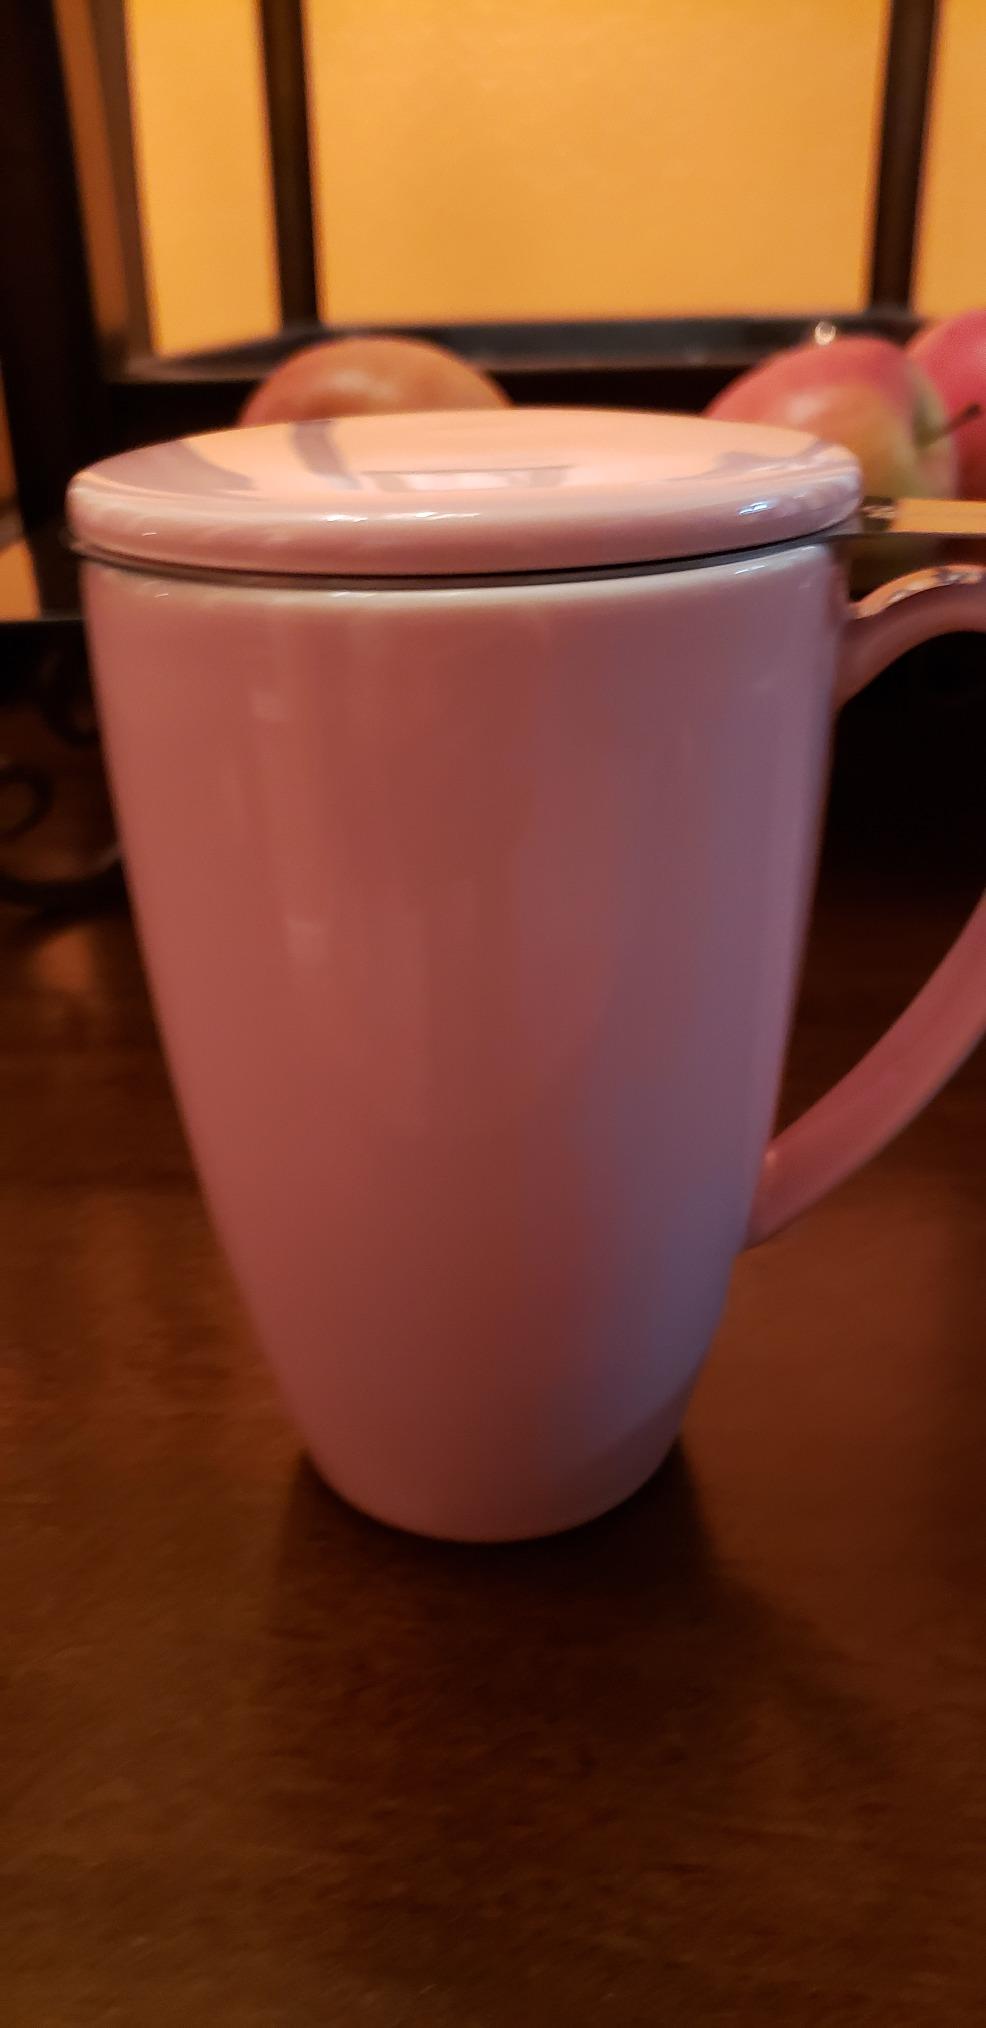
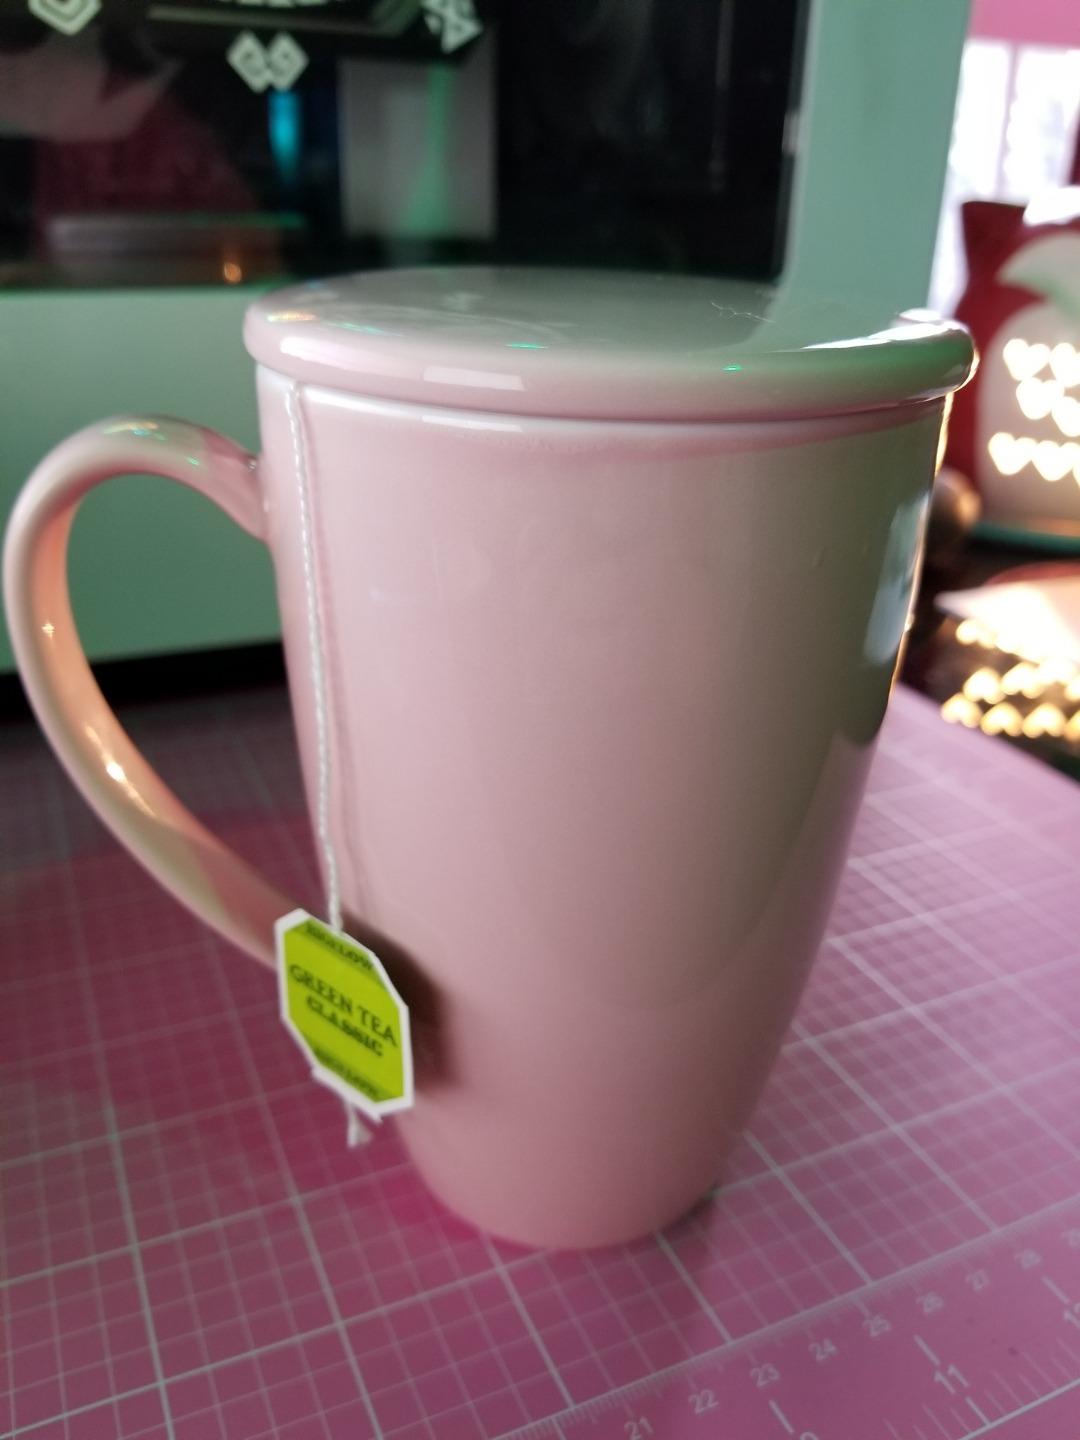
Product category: items_mug
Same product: yes